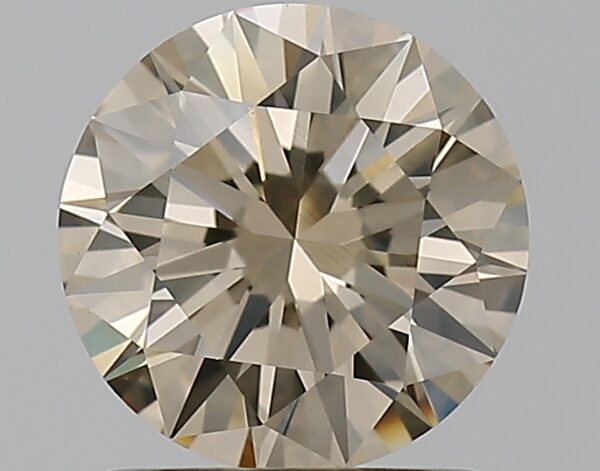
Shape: round
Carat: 1.08
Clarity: VS1
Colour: S-T
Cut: EX
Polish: EX
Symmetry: EX
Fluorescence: F
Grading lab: GIA
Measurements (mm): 6.63 x 6.66 x 4.02